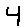
Label: 4